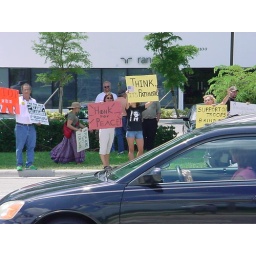
Group shot - note person in car looking at the group with hand on horn - honking for peace in action!